Horizon problem

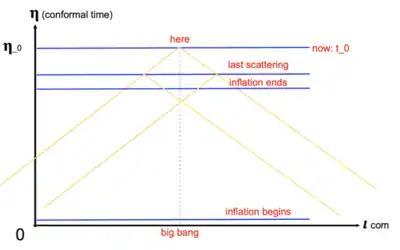
This spacetime diagram shows how inflation changes the light cones for two light particles spaced some distance apart at the time of last scattering (ls) to allow them to intersect. In this scenario, they are in causal contact and can exchange information with one another. The horizontal axis is comoving distance, the vertical axis is conformal time, and the units have the speed of light as 1. For <a href="http%3A//courses.las.illinois.edu/spring2020/astr507/">reference

The theory of cosmic inflation has attempted to address the problem by positing a 10-second period of exponential expansion in the first second of the history of the universe due to a scalar field interaction. According to the inflationary model, the universe increased in size by a factor of more than 10, from a small and causally connected region in near equilibrium. Inflation then expanded the universe rapidly, isolating nearby regions of spacetime by growing them beyond the limits of causal contact, effectively "locking in" the uniformity at large distances. Essentially, the inflationary model suggests that the universe was entirely in causal contact in the very early universe. Inflation then expands this universe by approximately 60 e-foldings (the scale factor increases by factor formula_21). We observe the CMB after inflation has occurred at a very large scale. It maintained thermal equilibrium to this large size because of the rapid expansion from inflation.